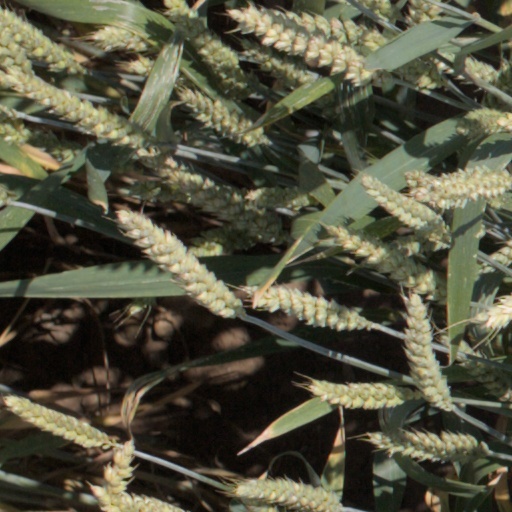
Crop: wheat